Dead Within

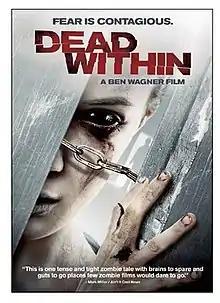
Film poster

Dead Within is a 2014 American thriller film directed by Ben Wagner and written by Matthew Bradford, Dean Chekvala, Amy Kale Peterson, and Wagner. It stars Dean Chekvala and Amy Kale Peterson as a couple that survives a zombie apocalypse by hiding out in a cabin in the woods. Mike (Chekvala) periodically leaves the cabin to search for food and supplies, leaving Kim (Peterson) alone with her thoughts and paranoia.